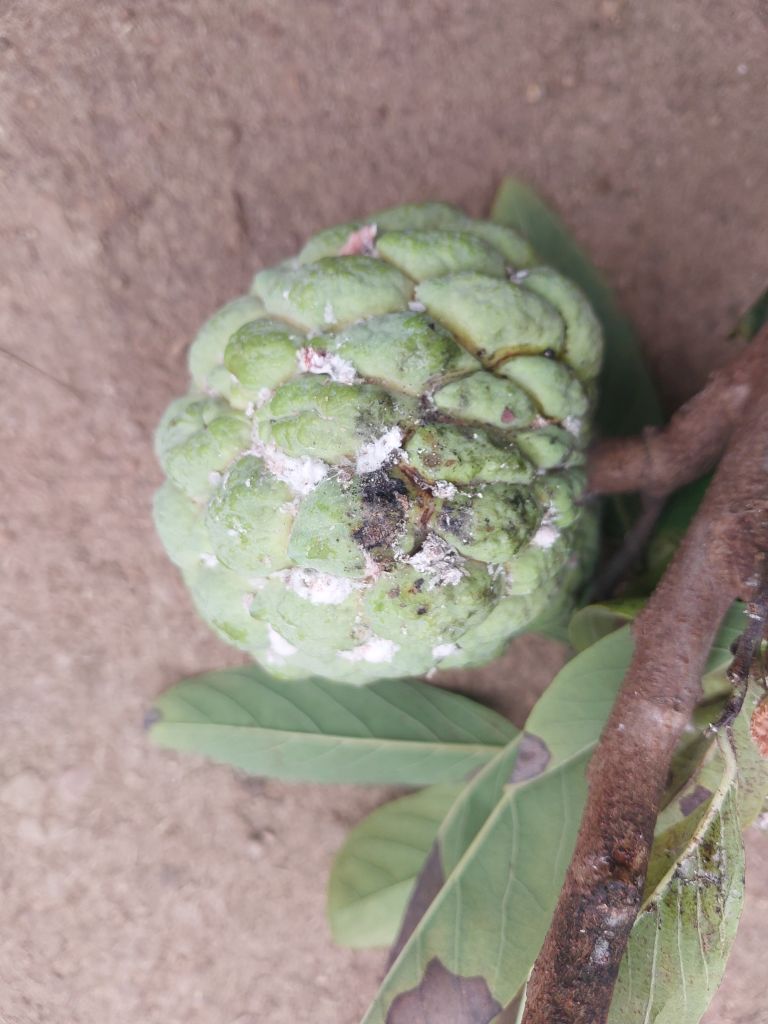
Disease label: Leaf spot on fruit